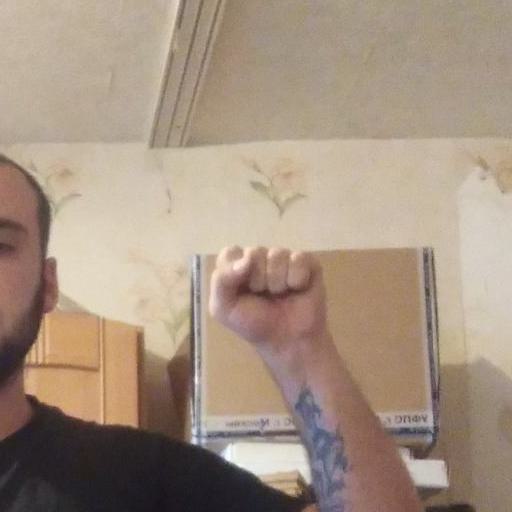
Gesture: fist